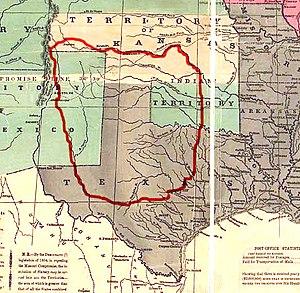
L'histoire du Nouveau-Mexique commence officiellement avec l'apparition de l'homme dans la région vers environ 9200 av. J.-C. À l'époque équivalant au Moyen Âge, les Anasazis s'affirment comme la grande puissance amérindienne du Sud-Ouest des États-Unis actuels, avant que les Pueblos et les Navajos, leurs descendants, ne dominent à leur tour la région. Au XVIᵉ siècle, les Espagnols explorent le Nouveau-Mexique avant de le coloniser au XVIIᵉ.
Les Comanches sont un peuple autochtone amérindien, aujourd'hui d'environ 14 050 personnes, dont la moitié vit en Oklahoma ; le reste se répartit entre le Texas, la Californie et le Nouveau-Mexique.